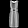
Label: Dress